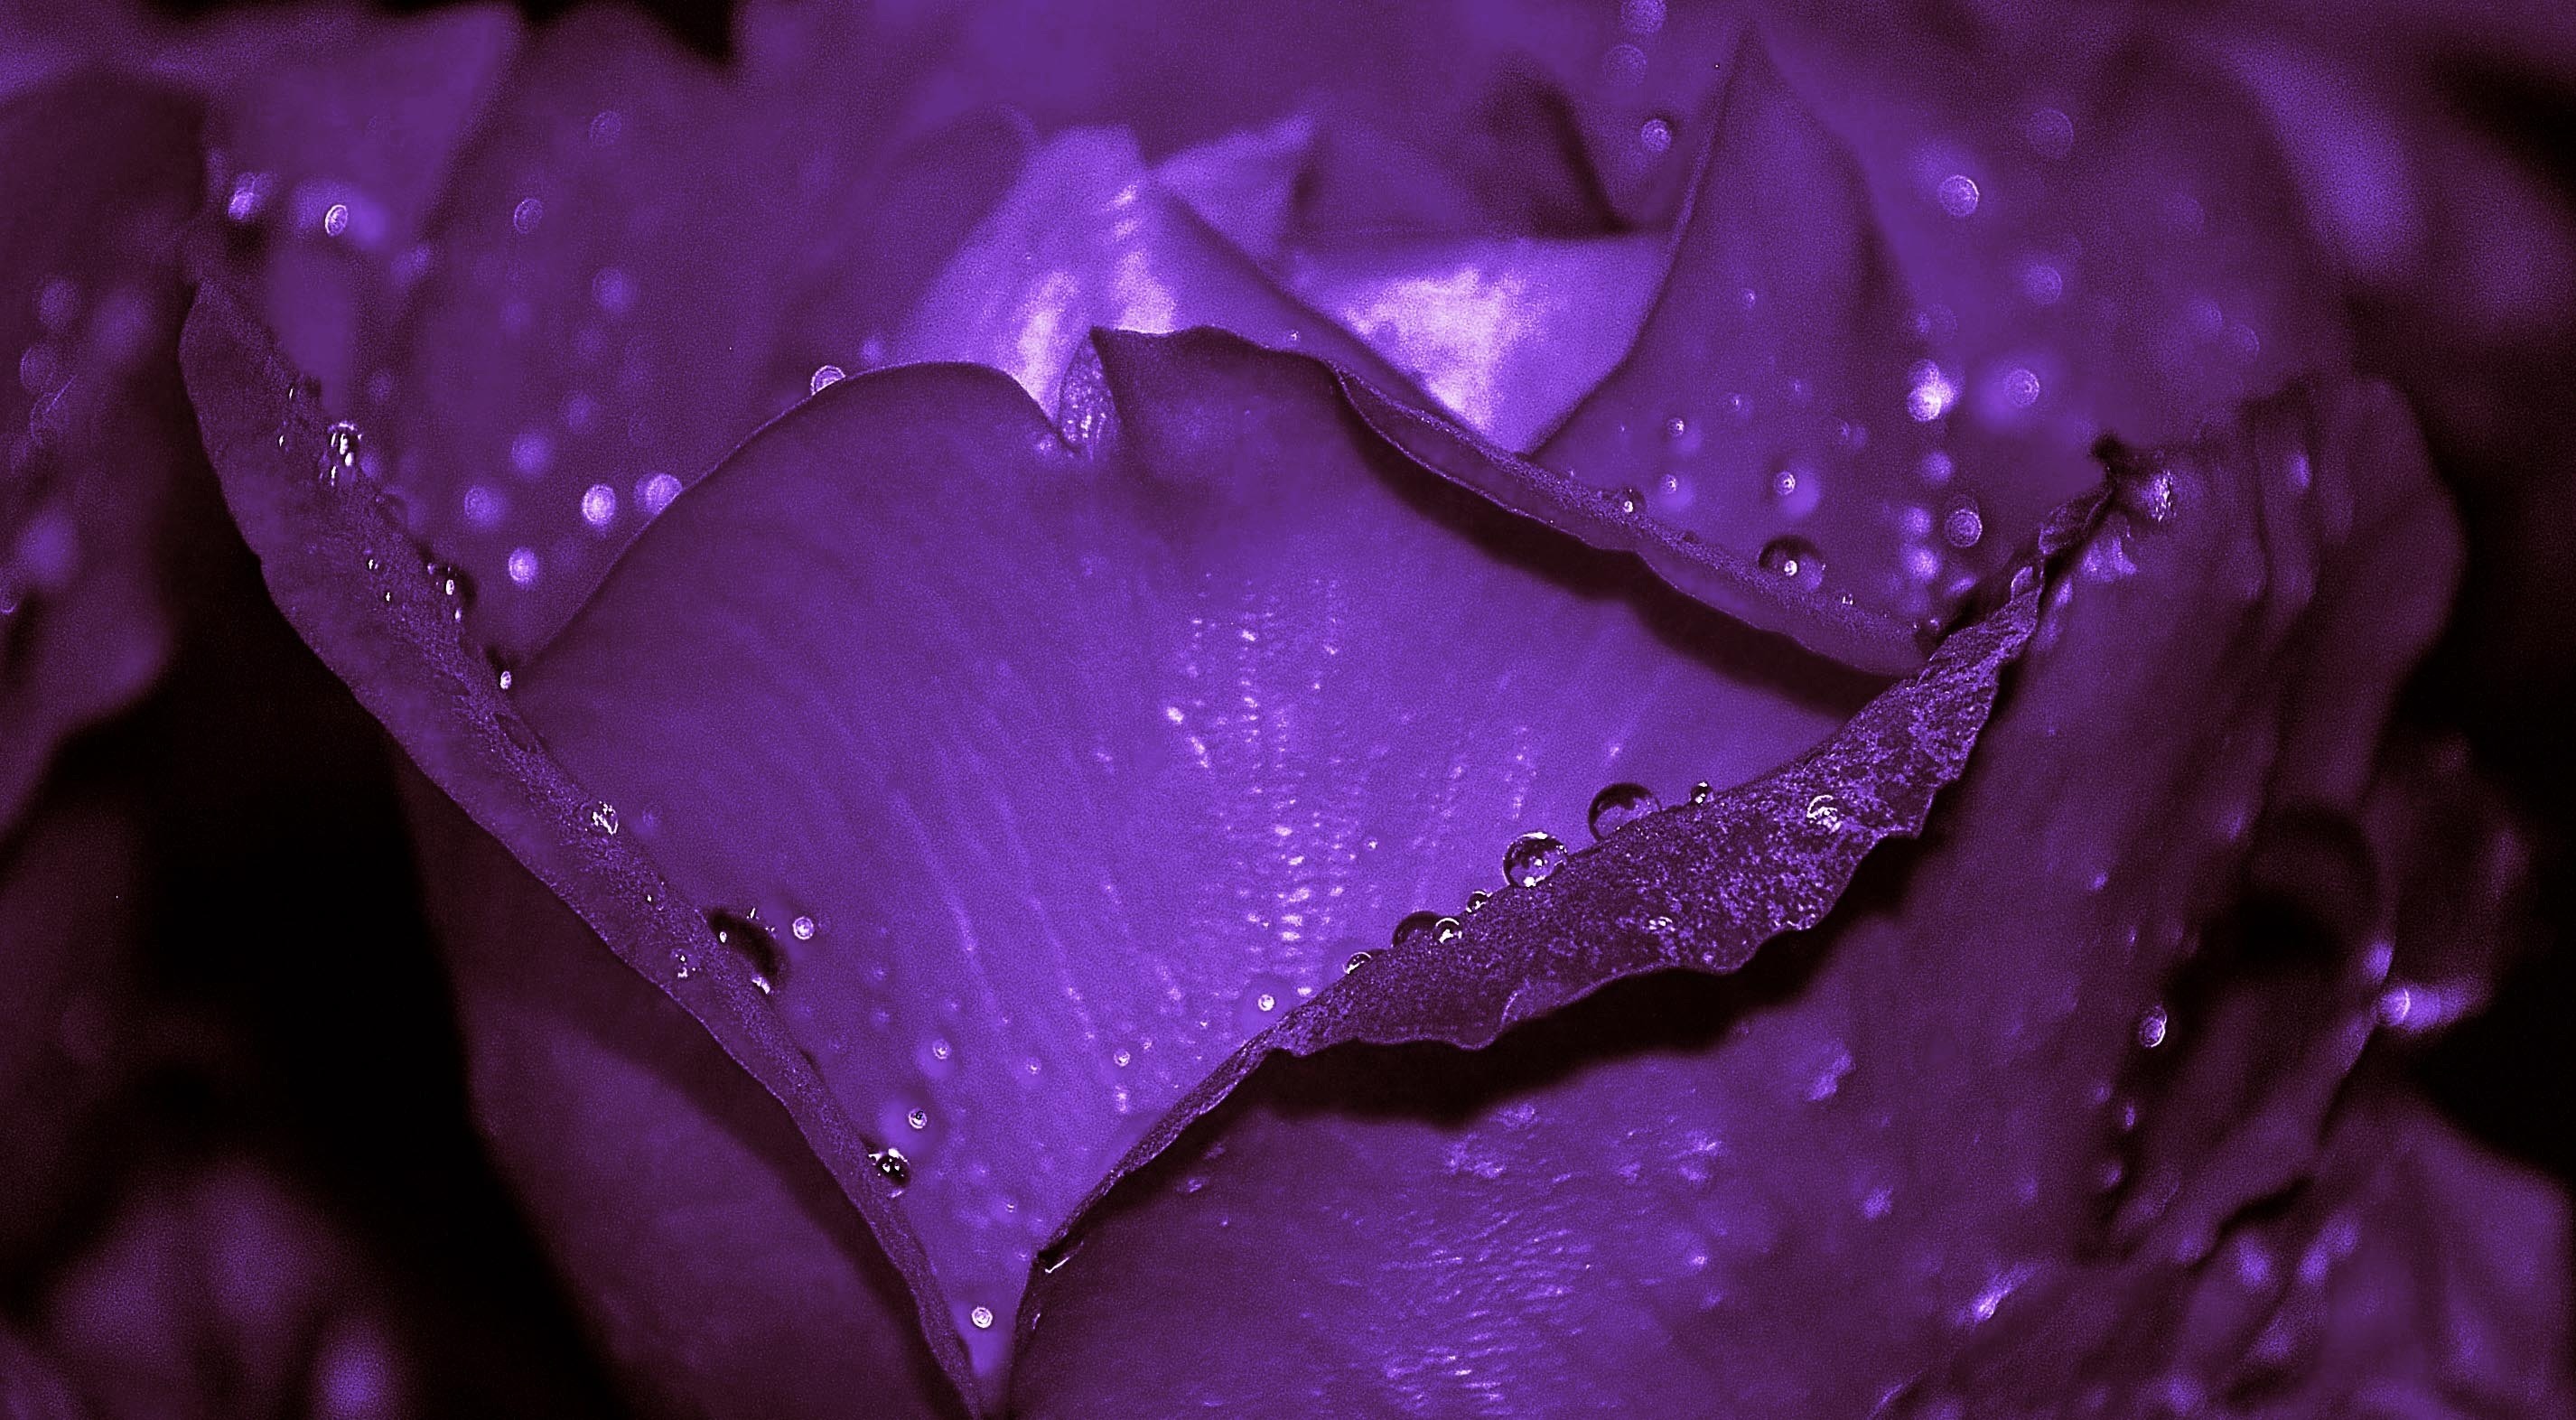
nature, blossom, dew, black and white, plant, photography, leaf, flower, purple, petal, bloom, summer, floral, love, rose, green, red, macro, natural, fresh, romance, romantic, darkness, monochrome, pink, wedding, marriage, flora, flowers, close up, free photos, roses, leaves, passion, rosids, moisture, flowery, macro photography, green leaf, flowering plant, rose family, rosaceae, velvety, rosoideae, plant stem, land plant, beauty purple